Texas root rot

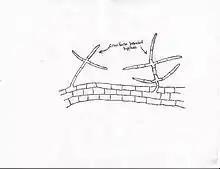
Figure 1: Cruciform hyphae is a unique sign observable using a compound microscope

Another macroscopic sign is tan and white spore mats developed on the soil surface near the infected plants during favorable high moisture environmental conditions. Despite the name, these spore mats are not known to aid in dispersal. Although presence of the conidial phase on the spore mats is known, the function of the conidia remains unknown since conidial germination is rarely observed.